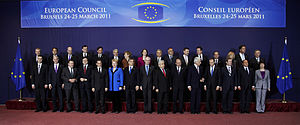
Den Europæiske Union / Institutioner
Medlemmer af Det Europæiske Råd i 2011
Den Europæiske Union er en økonomisk og politisk union mellem 27 europæiske stater med 447 millioner indbyggere, i 2010 genererede de daværende EU-medlemslande, hvad der anslås at være 26% af den globale økonomi, eller 20% når man justerer for købekraftsparitet.